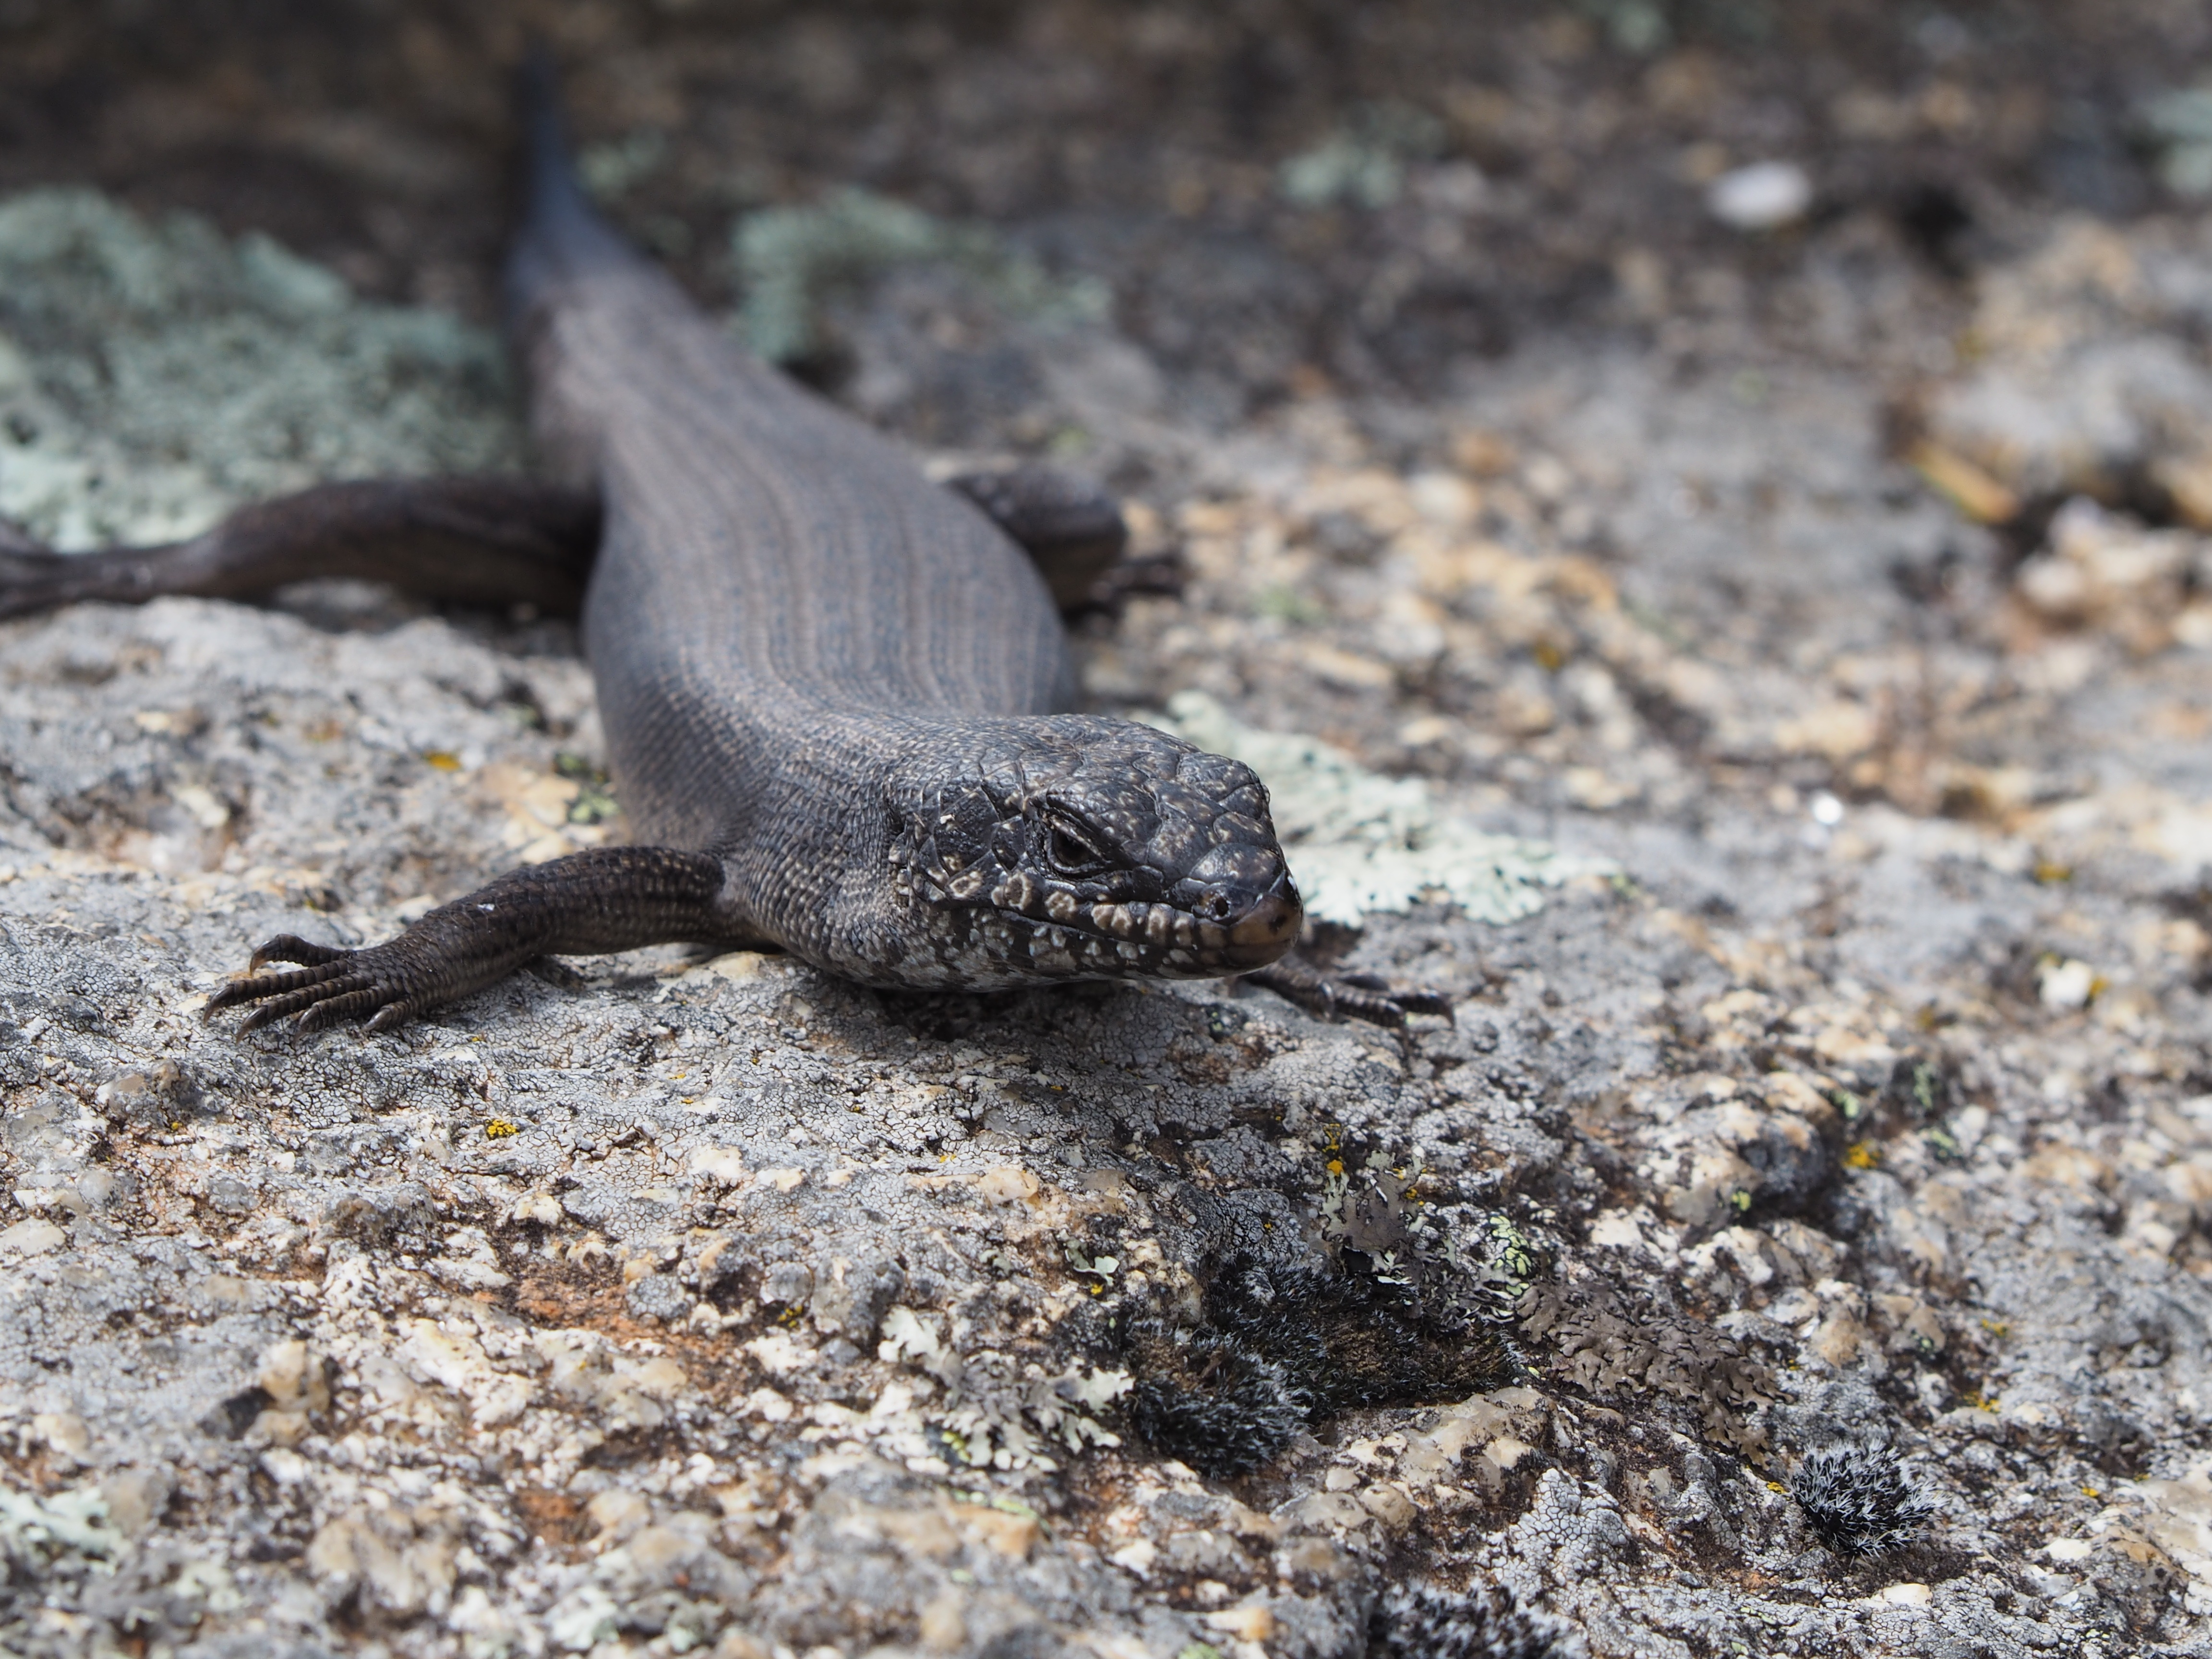
rock, mountain, wildlife, reptile, fauna, lizard, grey, vertebrate, scales, scaled reptile, lacertidae, mt buffalo